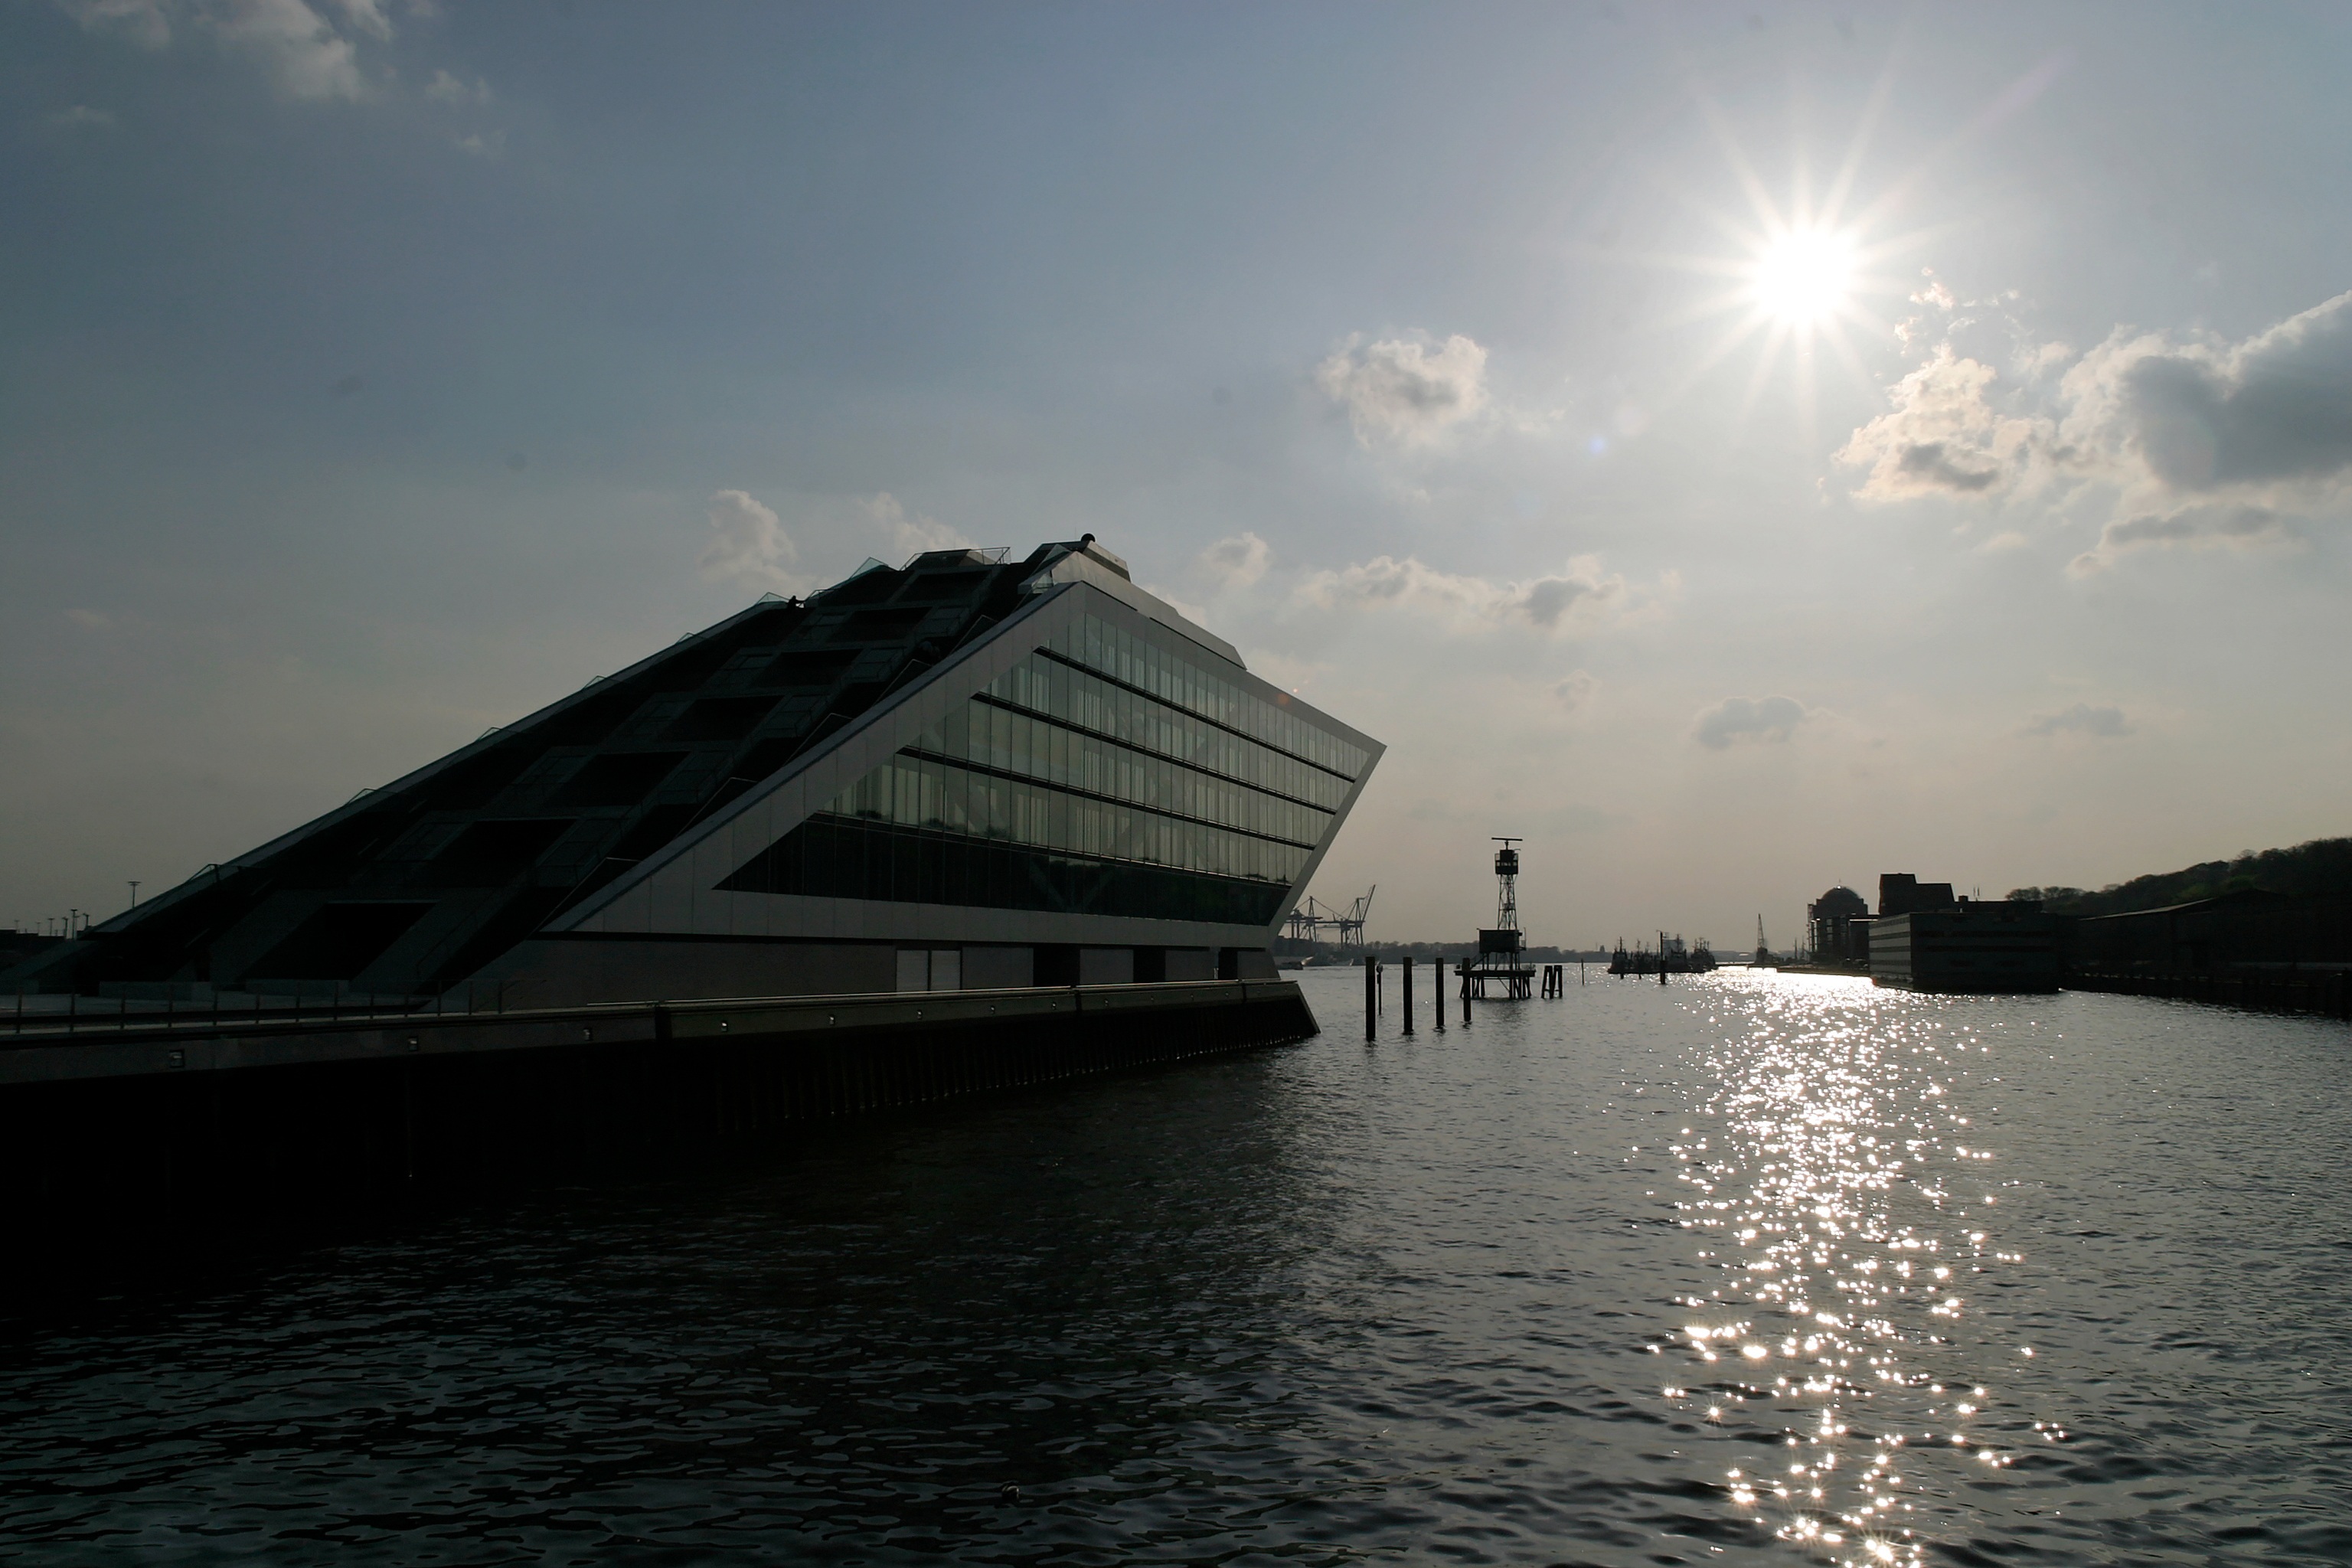
sea, ocean, horizon, cloud, architecture, sunset, boat, sunlight, glass, building, dusk, reflection, vehicle, bay, facade, modern, watercraft, hamburg, passenger ship